Tom Cleverley

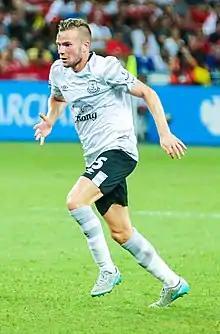
Cleverley playing for Everton in 2015

Thomas William Cleverley (born 12 August 1989) is an English professional football coach and former player who played as a midfielder. He is currently the head coach of club Plymouth Argyle.